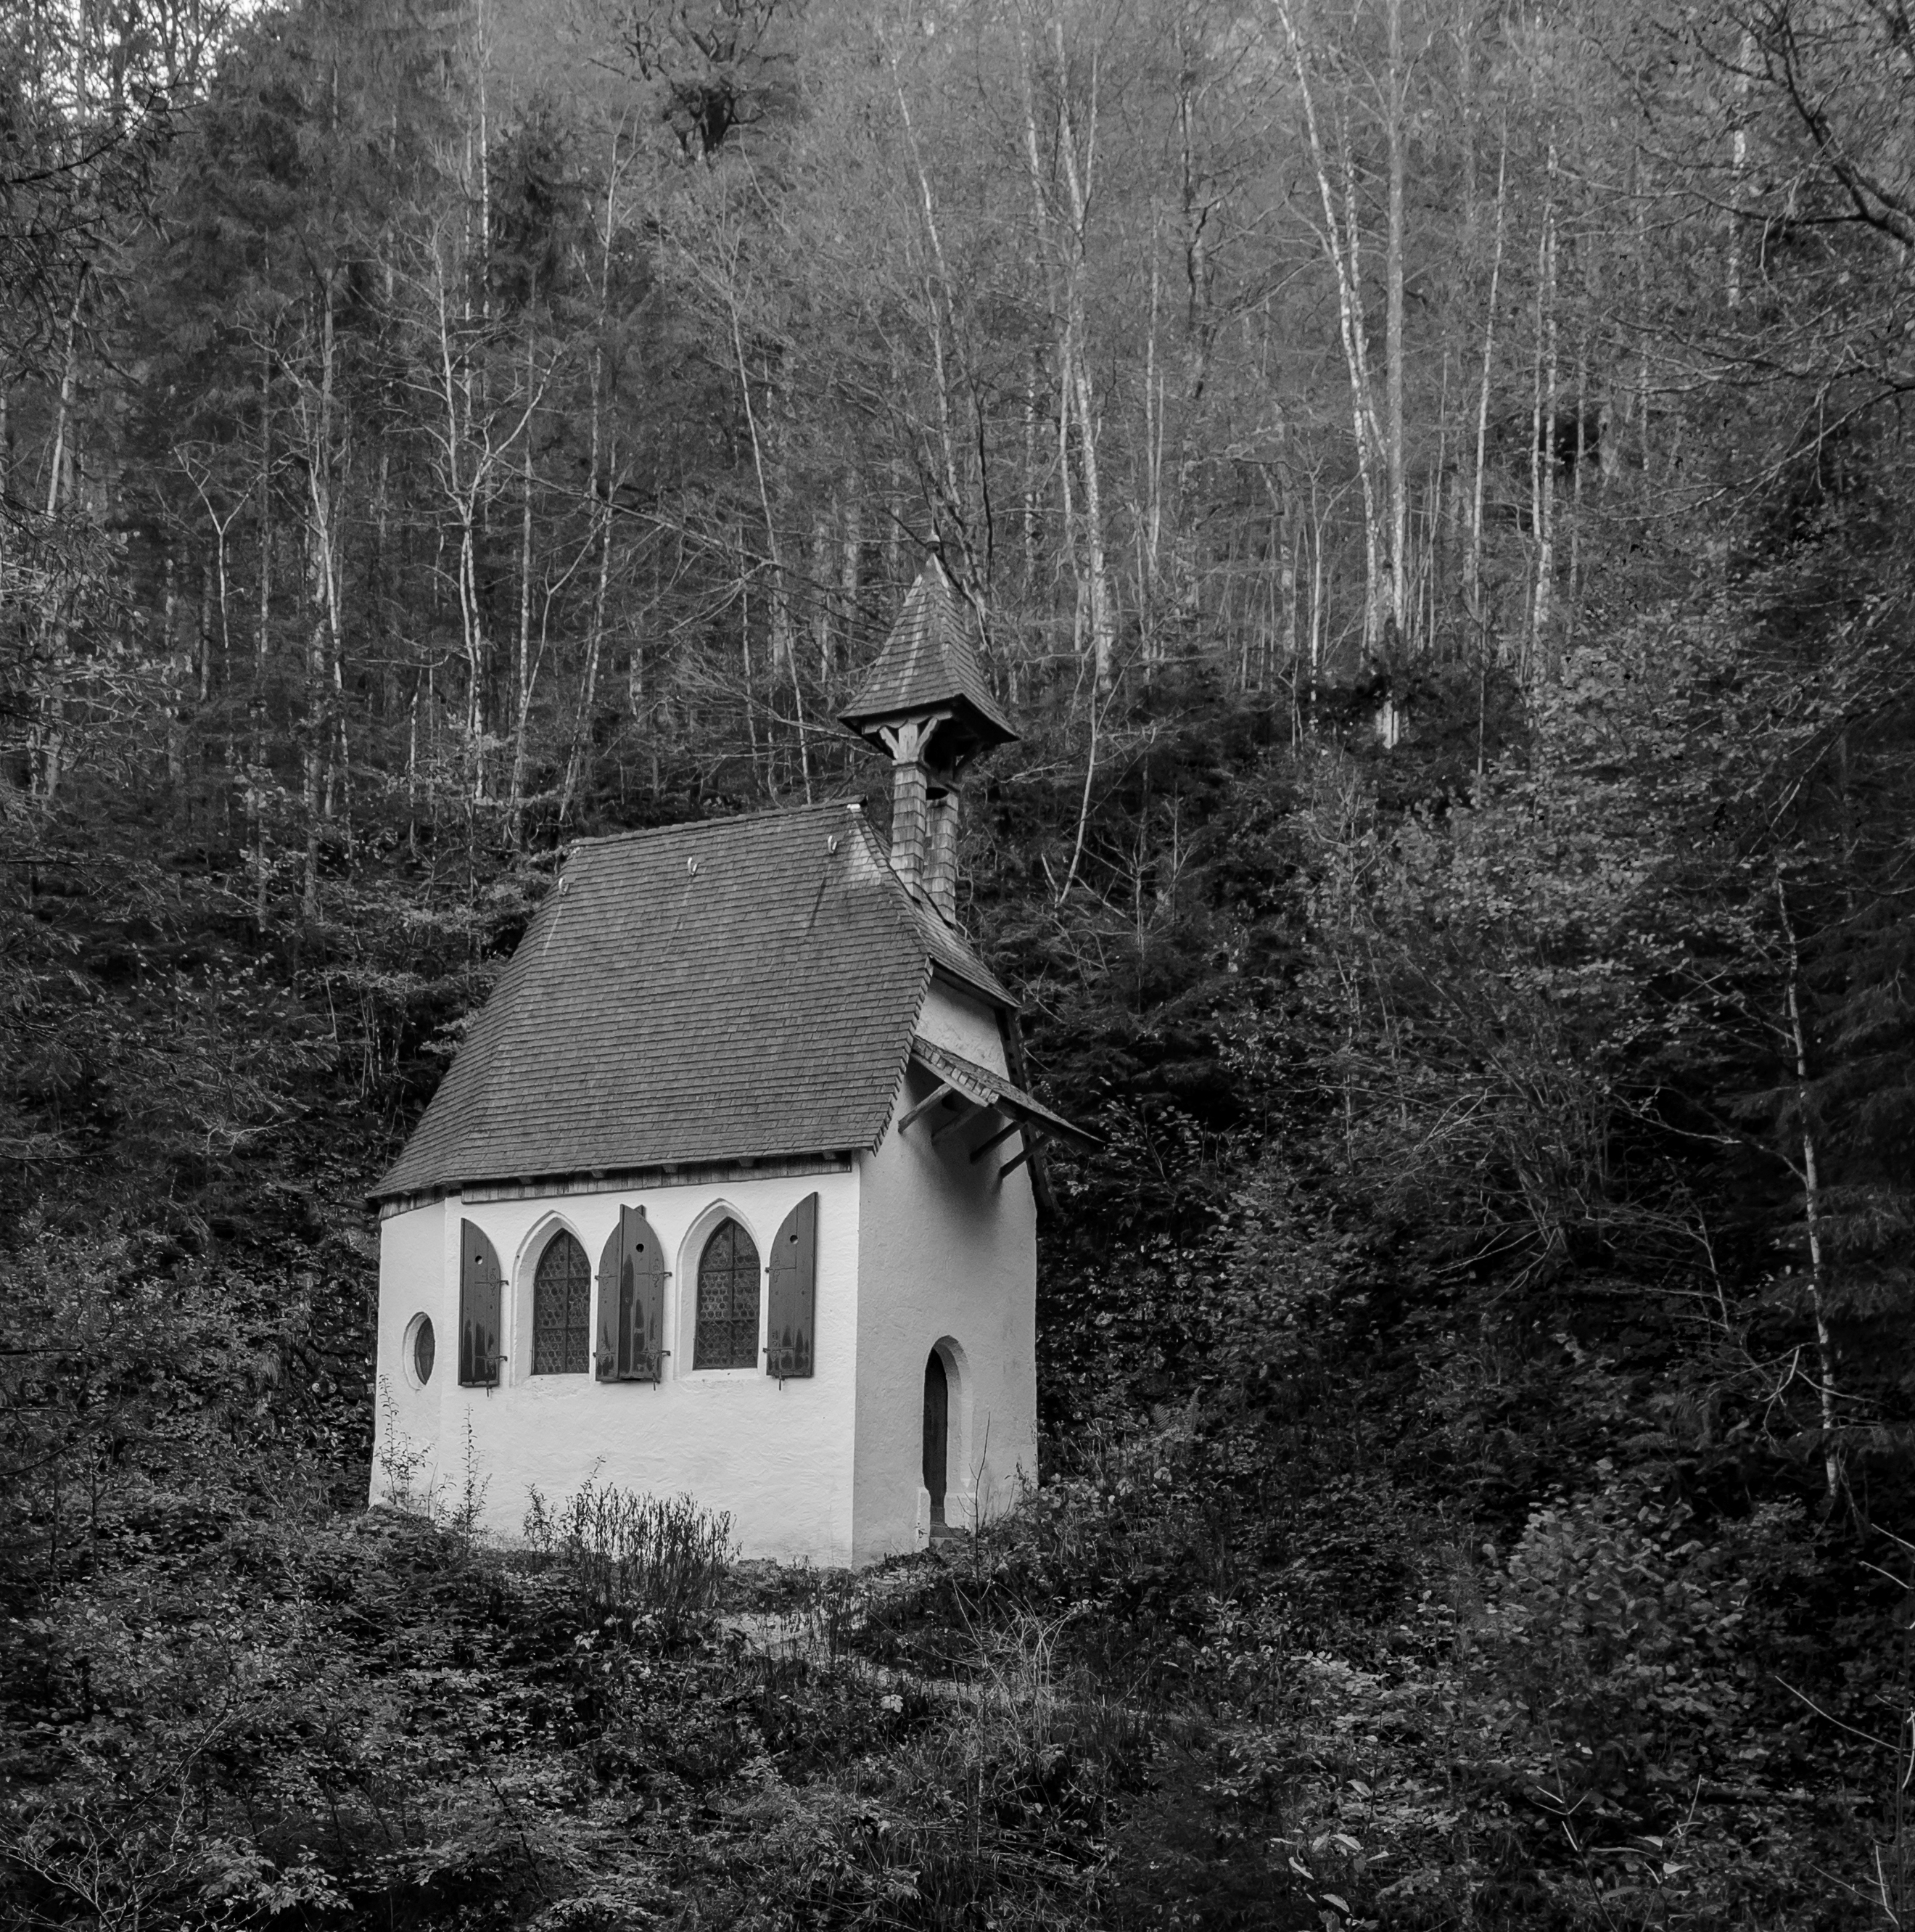
tree, forest, winter, light, black and white, white, house, darkness, nikon, black, monochrome, season, blackandwhite, photograph, germany, deutschland, bayern, chruch, woodland, habitat, germania, nikond4, alessandrocaproni, d4, baviera, knigsee, chiesa, schnau, rural area, monochrome photography, woody plant